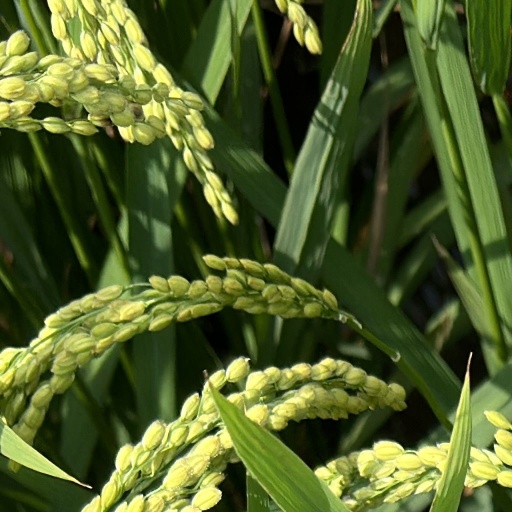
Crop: rice